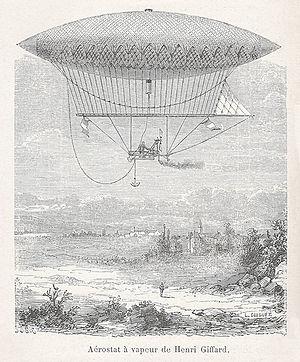
«
Un ballon dirigeable est un aéronef léger, plus précisément un aérostat, renfermant des dispositifs destinés à assurer la sustentation ainsi que des systèmes de propulsion lui conférant une certaine manœuvrabilité. Les dirigeables se distinguent des autres types de ballons, les montgolfières et ballons à gaz libres qui subissent les vents et ne sont donc manœuvrables que verticalement.